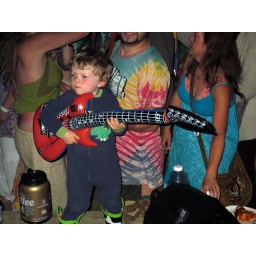
Bodhi Rider Filipek w/ a guitar of his own! (That's his dad, Evan, in the tie-dyed shirt behind the rock star.)